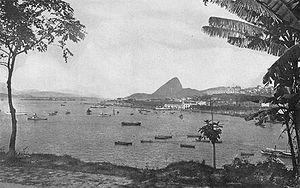
Les femmes sont impliquées dans la photographie depuis les débuts de son invention. Constance Fox Talbot, épouse de Henry Fox Talbot, l'un des acteurs clés du développement de la photographie dans les années 1830 et 1840, a elle-même expérimenté le processus dès 1839. Richard Ovenden lui attribue une image floue d'un court verset du poète irlandais Thomas Moore, qui ferait d'elle la plus ancienne photographe connue.